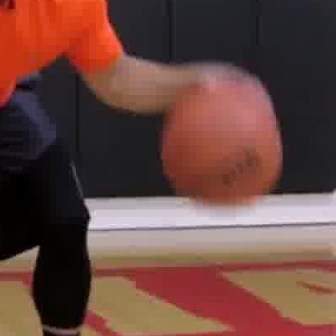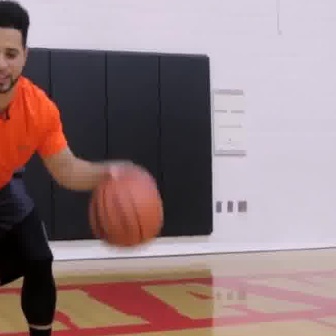
  Please identify the target specified by the bounding box [157,80,279,203] in the first image and locate it in the second image. Return the coordinates in [x_min,y_min,x_max,y_max] format.
Answer: [87,169,164,246]